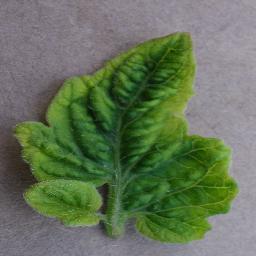
Label: Tomato___Tomato_Yellow_Leaf_Curl_Virus